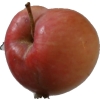
Label: Apple 10